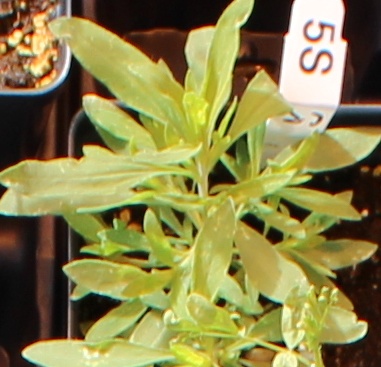
Label: Kochia